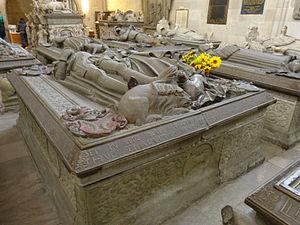
Louis de Wurtemberg-Urach, était le premier fils du comte Eberhard IV de Wurtemberg et d'Henriette d'Orbe-Monfaucon, comtesse de Montbéliard.